Hussein El Shahat

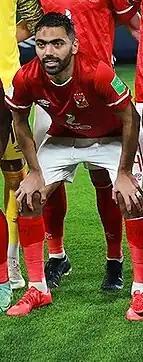
El Shahat with Al Ahly in 2021

On 11 February 2023, El Shahat made his 12th appearance in the FIFA Club World Cup, surpassing his compatriots Mohamed Aboutrika, Wael Gomaa, and Hossam Ashour. Later that year, on 15 December, he scored a goal in a 3–1 victory over Al-Ittihad in the 2023 FIFA Club World Cup, to be his fourth goal in that competition in four different editions.